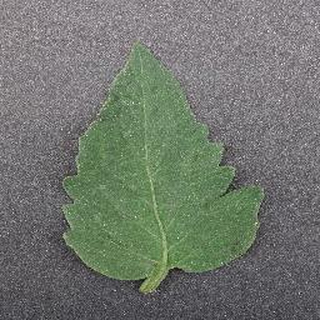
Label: healthy_tomato